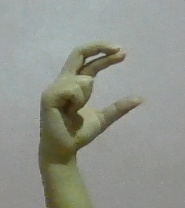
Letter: thal